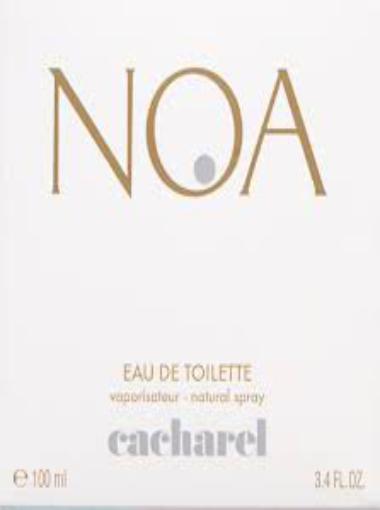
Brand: Cacharel
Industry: Clothes